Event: Nepal Earthquake
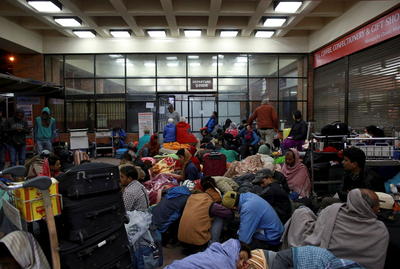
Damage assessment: no_damage